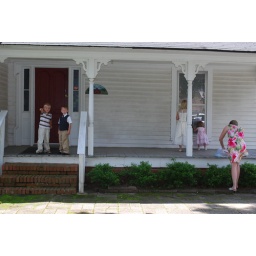
Put them in a white house - maybe that'll keep them clean!